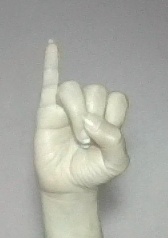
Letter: meem